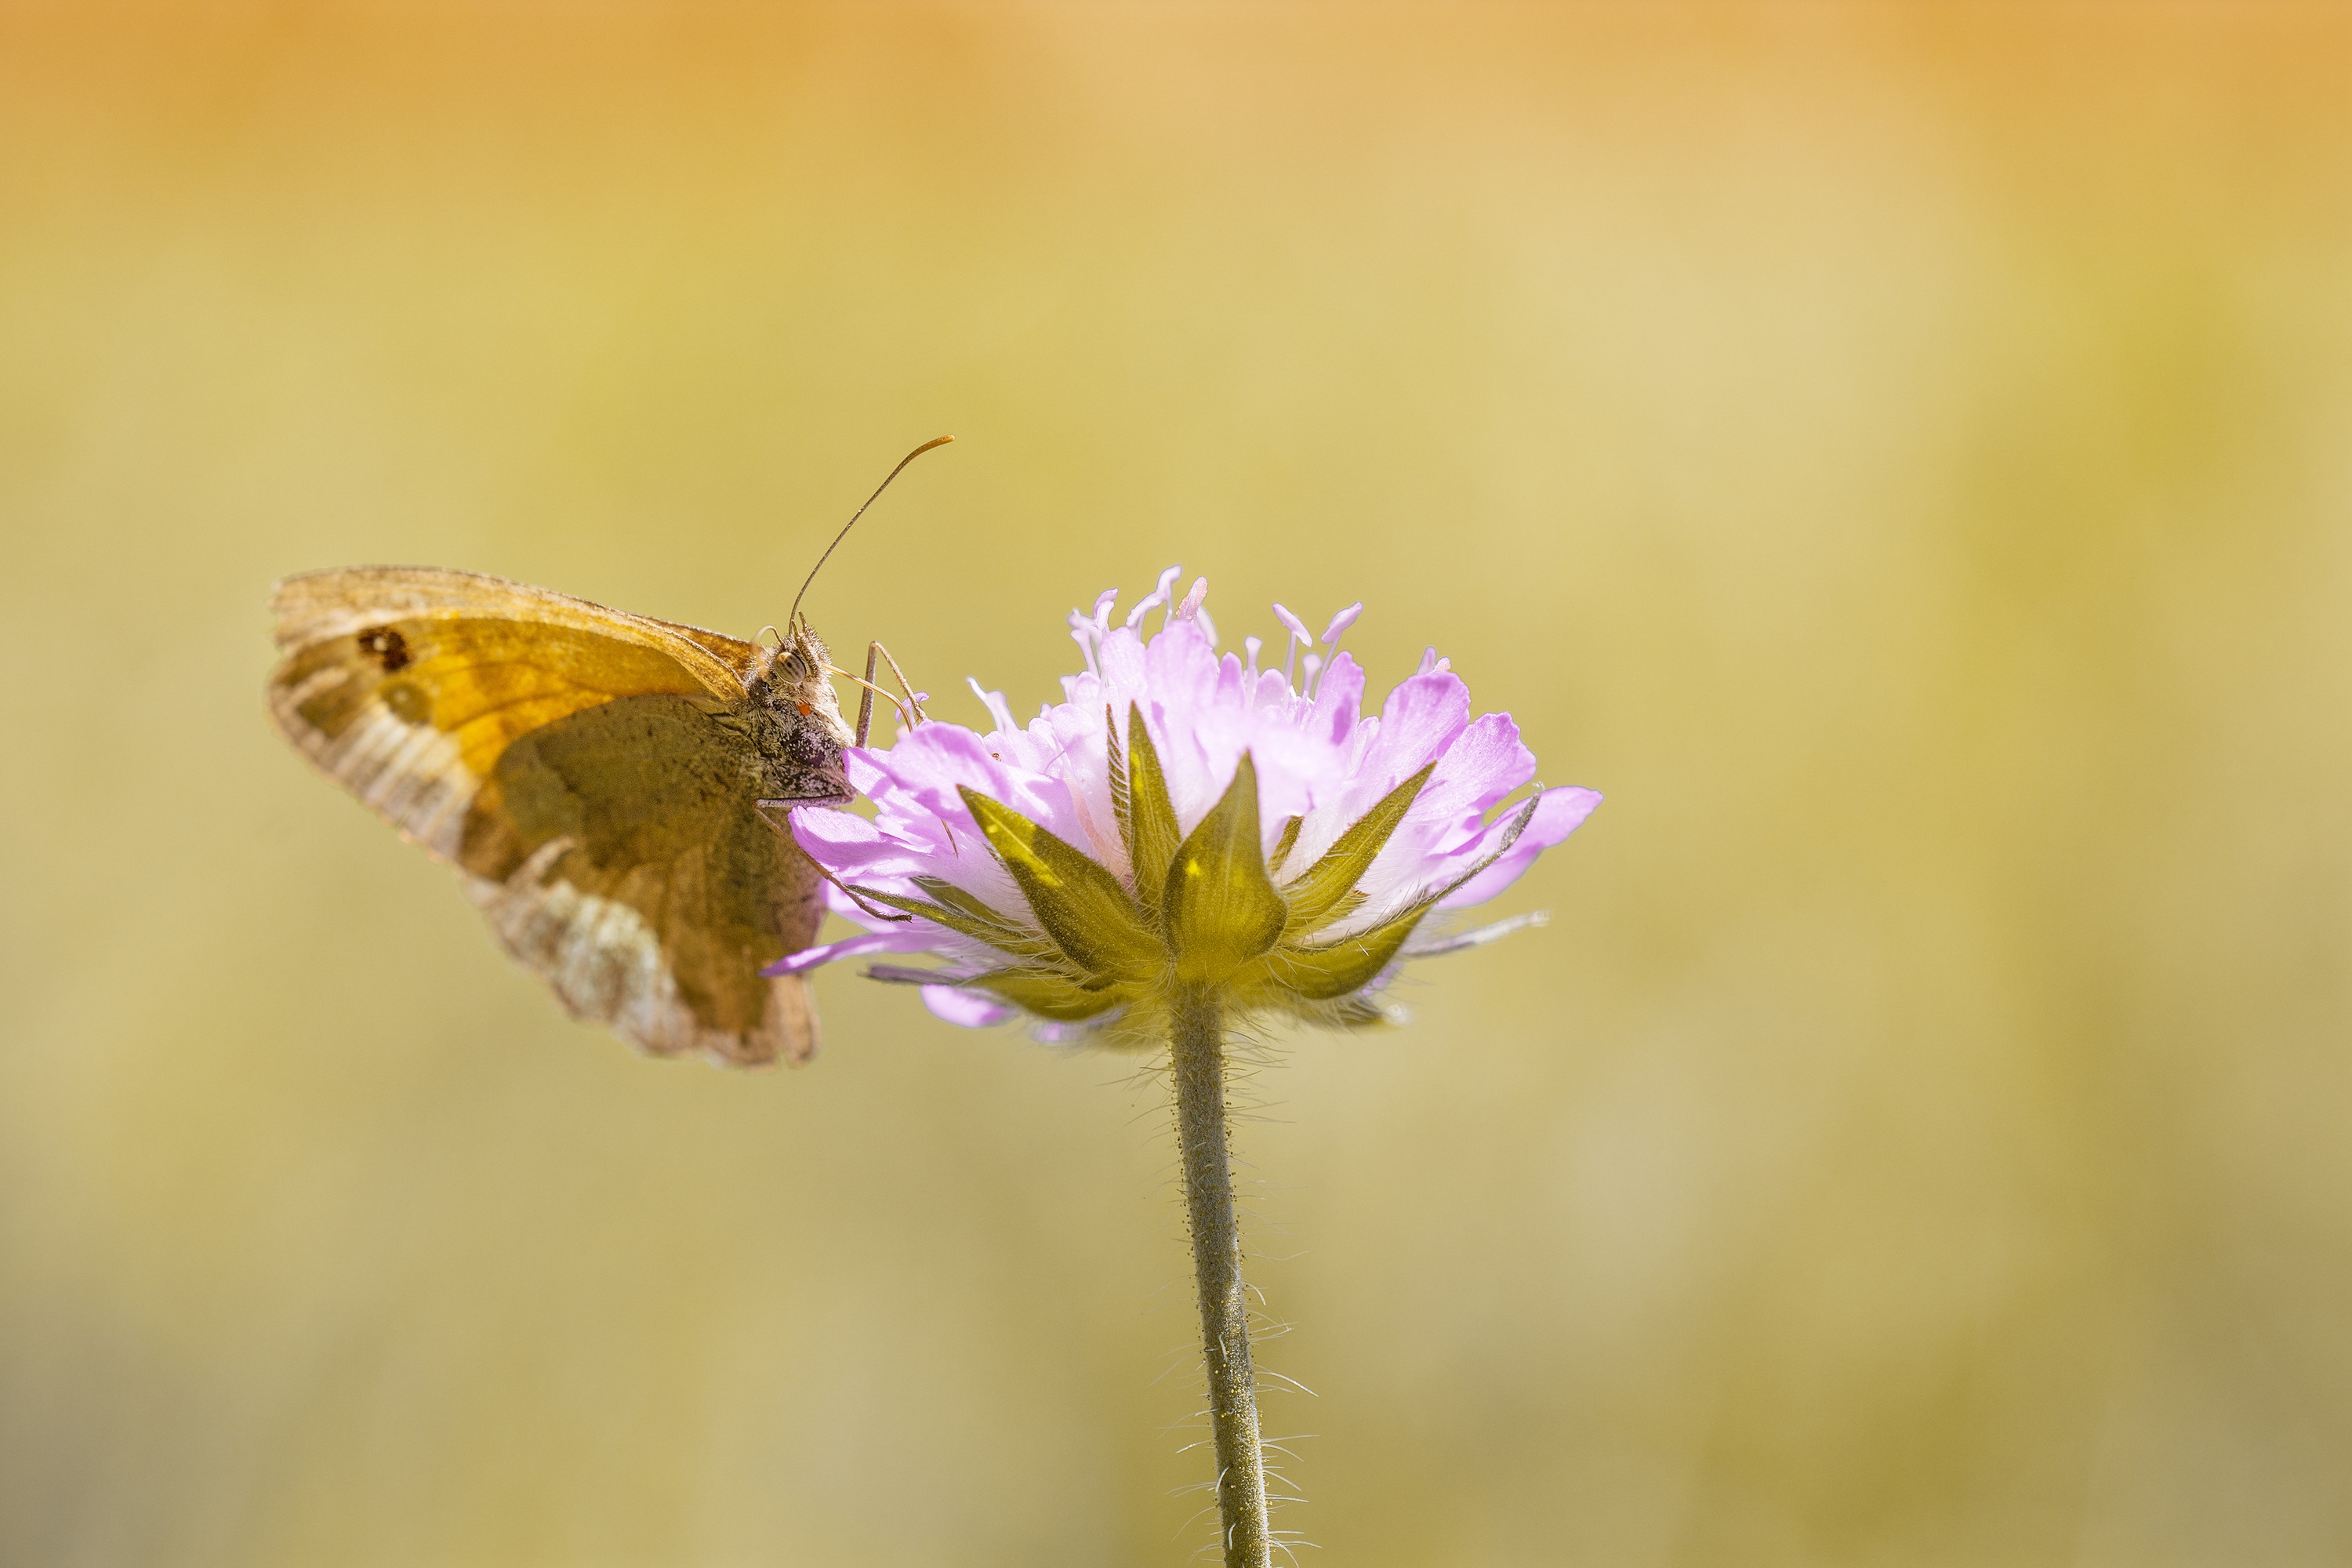
nature, plant, photography, meadow, prairie, flower, petal, animal, summer, pollen, insect, botany, butterfly, yellow, close, flora, fauna, invertebrate, wildflower, close up, wild life, pointed flower, animal world, nectar, pieridae, flight insect, macro photography, daisy family, edelfalter, pollinator, meadow brown, deaf skabiose, scabiosa columbaria, landed, arrived, plant stem, moths and butterflies, lycaenid, colias